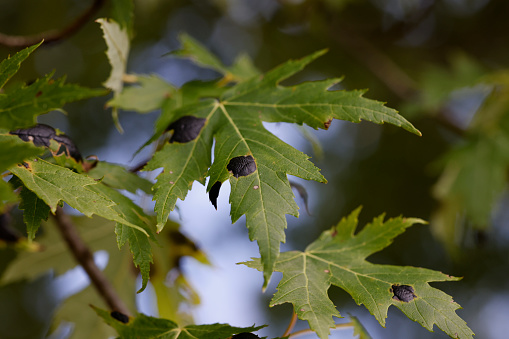
Plant: Maple
Disease: maple tar spot